Trude Sojka

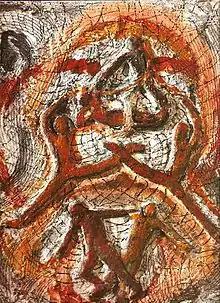
"Auschwitz suicides with wires", 1974, acrylics and cement over cardboard, CCTS

With Hitler's rise to power and the invasion of Czechoslovakia by the Third Reich, Sojka's non-practicing Jewish family was threatened. In 1938, Sojka married Dezider Schwartz, a Slovak civil servant. They moved to live in Nitra, Slovakia, at Priehradná 6 street. In 1942, the couple was apparently transported to Majdanek concentration camp. This information remains unclear. Perhaps they managed to escape or hid, because in 1944 they were living in the same place, in Nitra. After the National Uprising, they werd sent first to Sered' labour camp, then, in October 1944, to Auschwitz Concentration Camp.